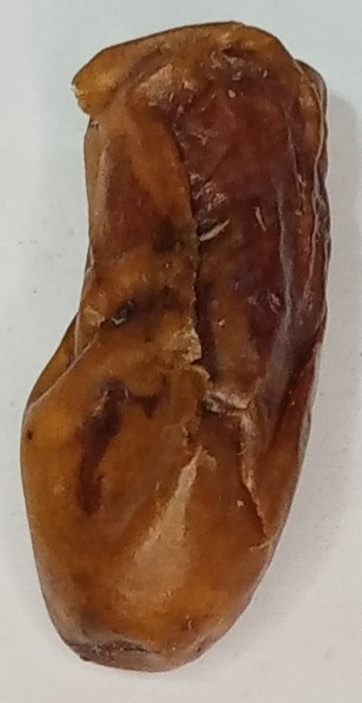
Variety: gajar
Size: large
Grade: grade-3